SARS-related coronavirus

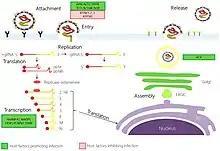
Coronavirus replication cycle

The attachment of the SARS-related coronavirus to the host cell is mediated by the spike protein and its receptor. The spike protein receptor binding domain (RBD) recognizes and attaches to the angiotensin-converting enzyme 2 (ACE2) receptor. Following attachment, the virus can enter the host cell by two different paths. The path the virus takes depends on the host protease available to cleave and activate the receptor-attached spike protein. A notably difference between SARS-CoV-1 and SARS-CoV-2, is that SARS-CoV-2 is pre-cleaved due to its furin cleavage site.